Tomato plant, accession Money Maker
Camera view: tilt-top (135 deg); turntable rotation: 330 degrees
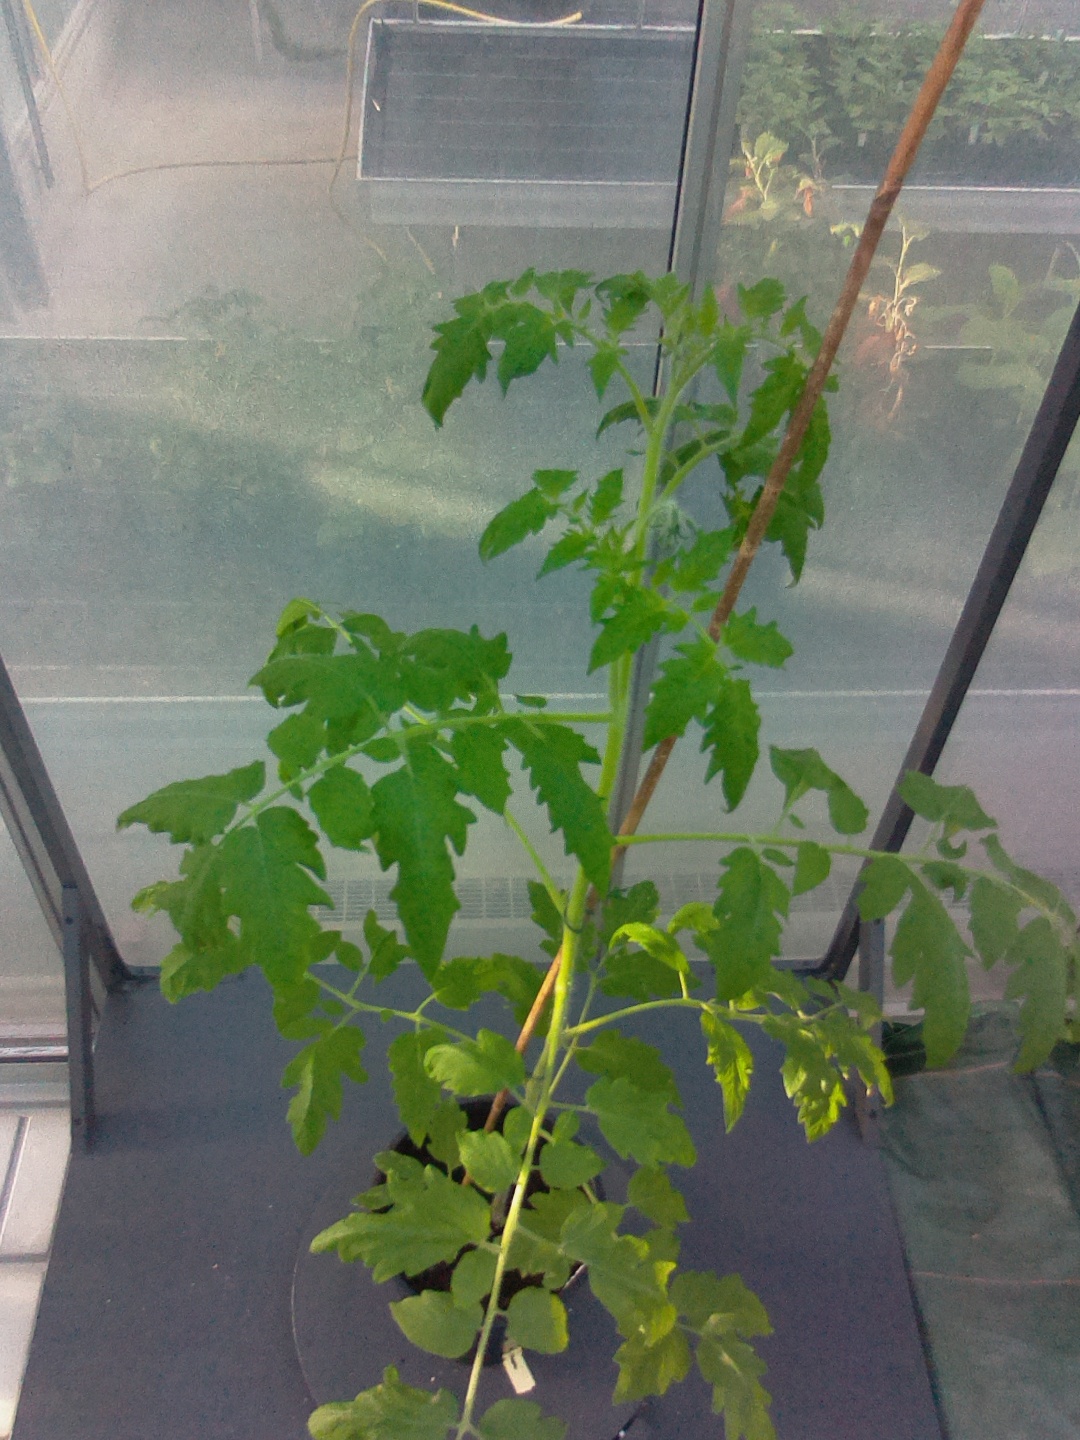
BBCH growth stage 22: 20%-30% Side shoots formed